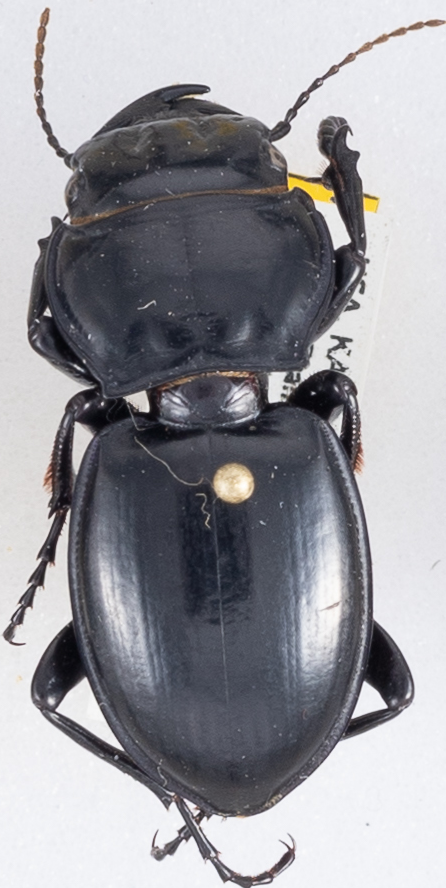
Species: Pasimachus californicus
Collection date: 2018-06-18
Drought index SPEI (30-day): -2.01
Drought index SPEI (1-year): -1.416
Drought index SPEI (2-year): -0.782